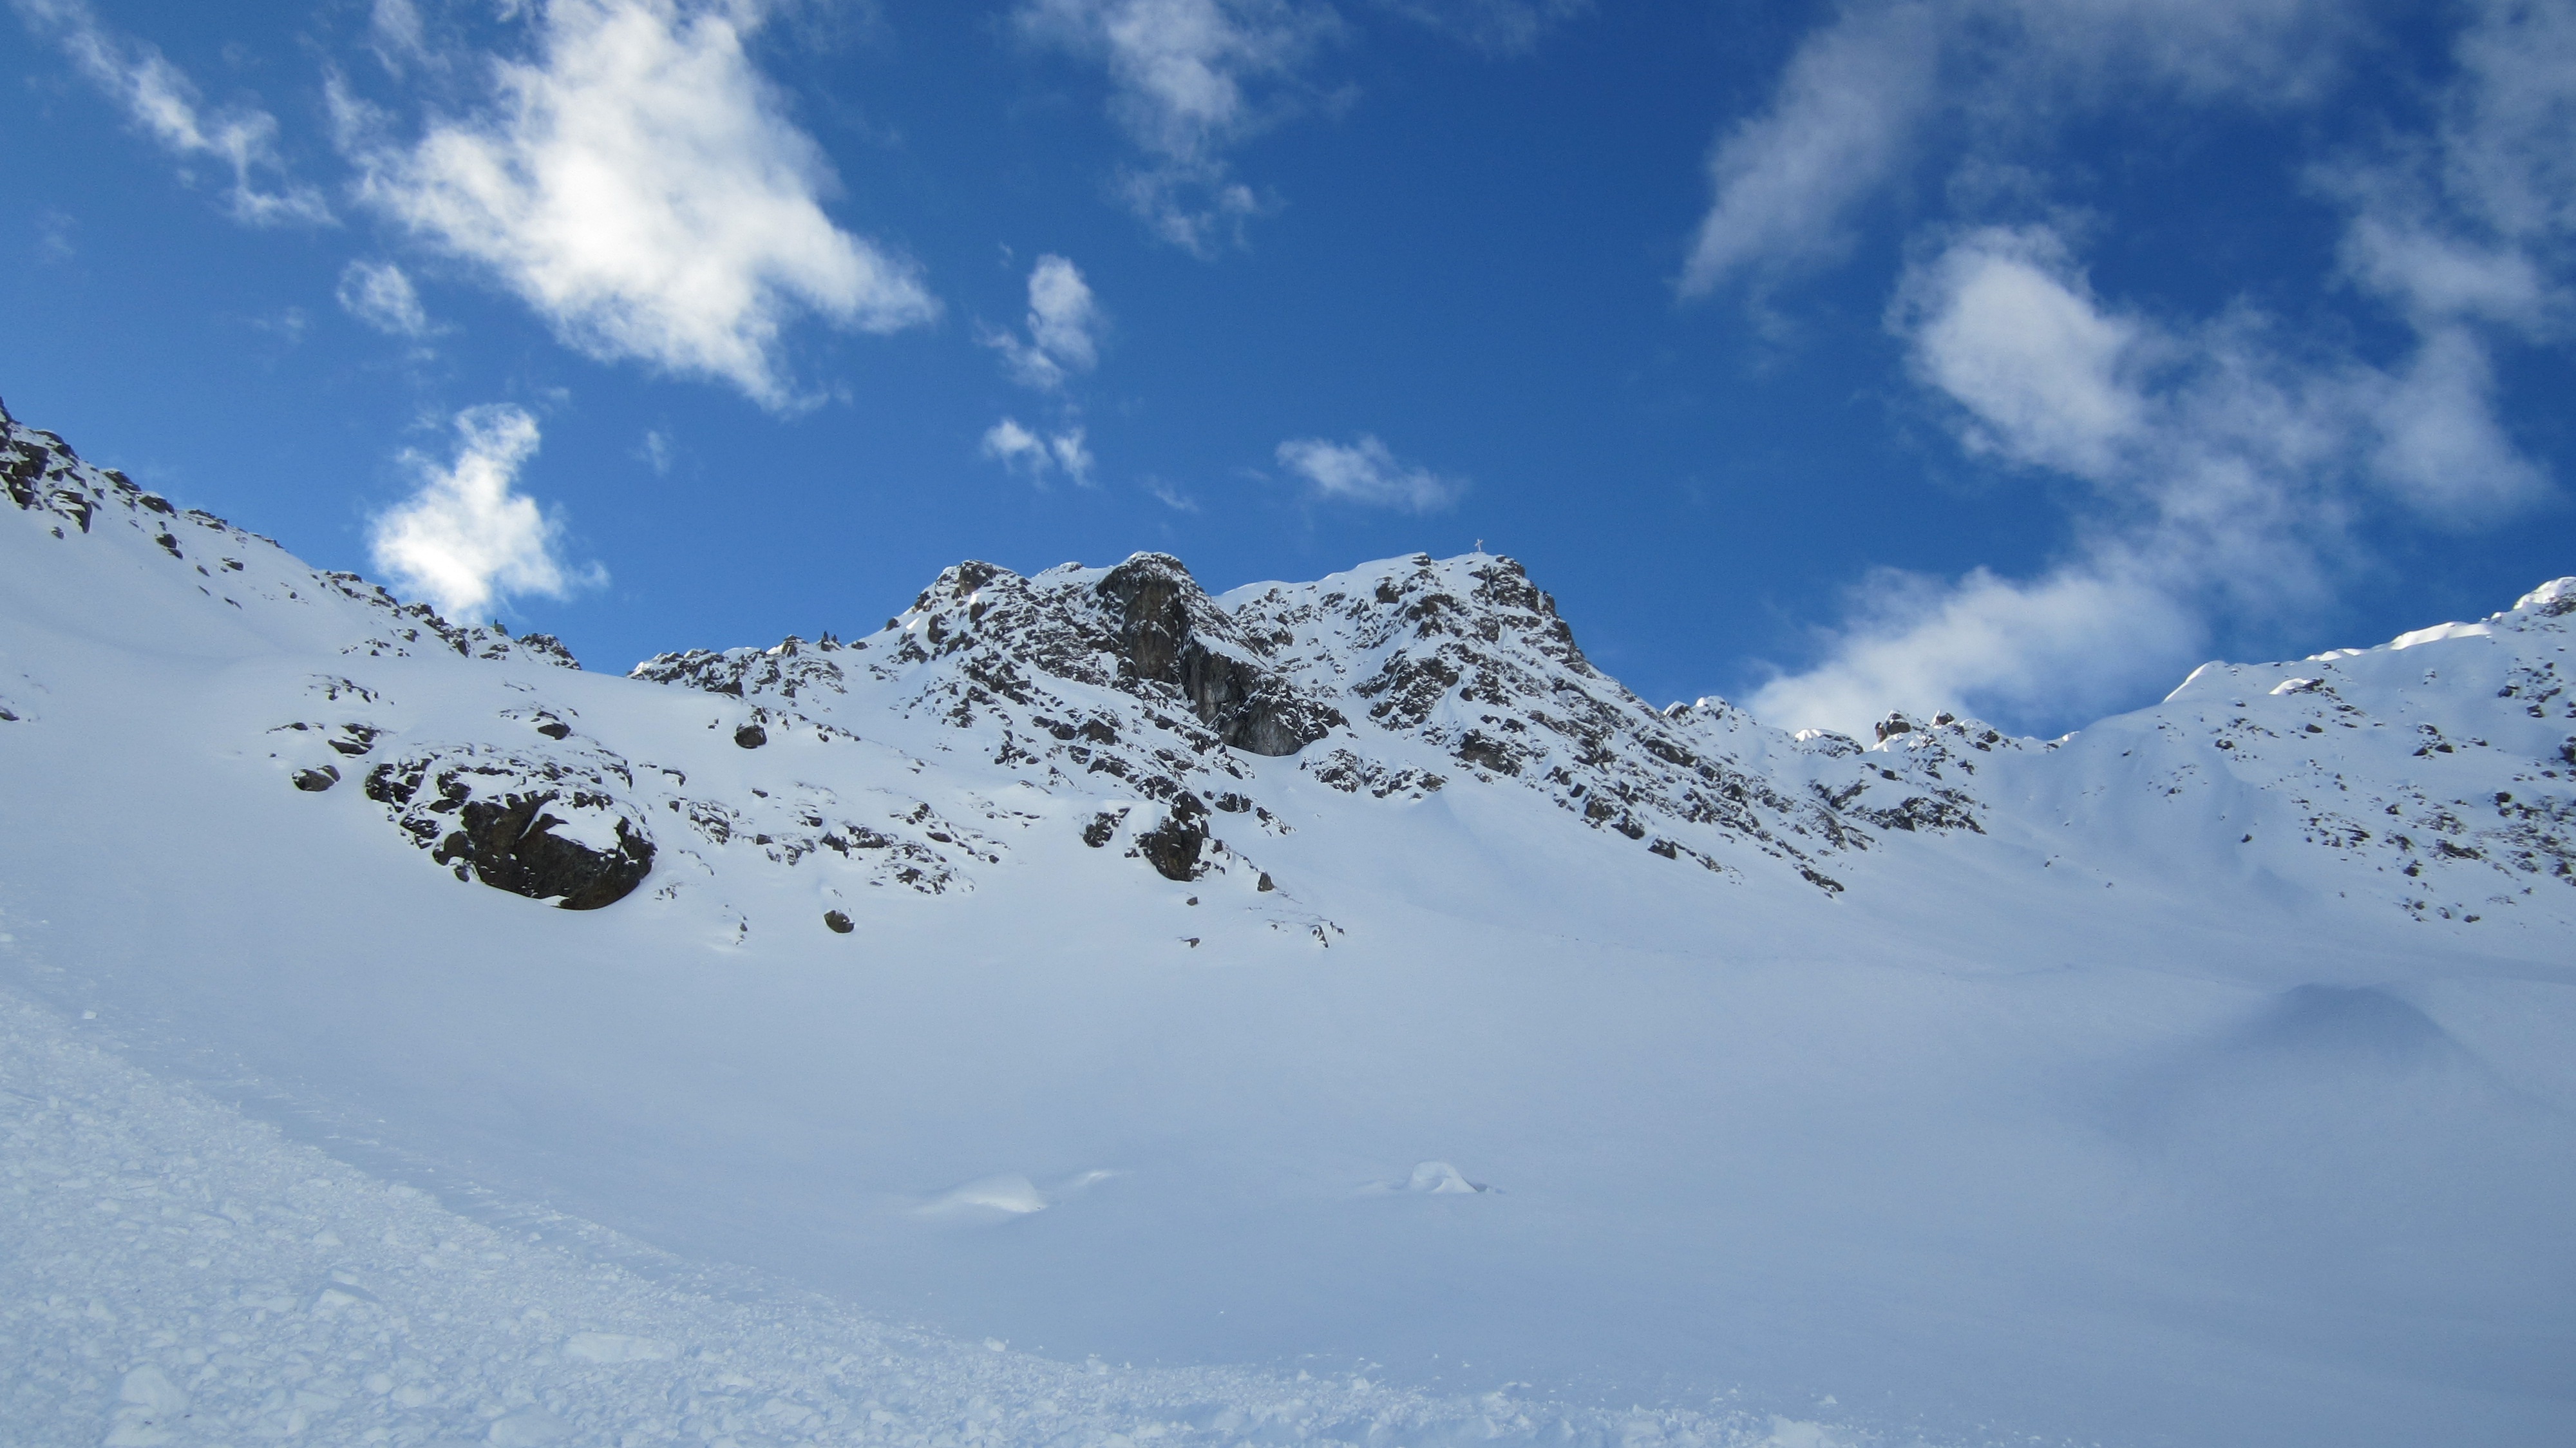
mountain, snow, winter, cloud, sky, mountain range, weather, alpine, season, ridge, summit, winter sport, mountains, alps, plateau, piste, ski touring, ski mountaineering, mountainous landforms, geological phenomenon